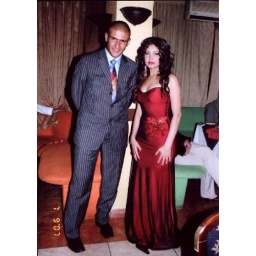
Dalli Hadad in a beautiful red dress